Hafod estate

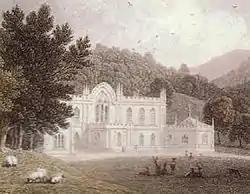
Hafod Uchtryd circa 1795

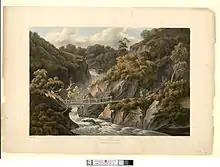
Cavern Cascade, by John 'Warwick' Smith c.1810

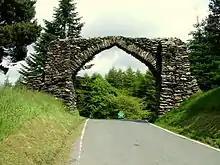
The Arch built in 1810

Between 1790 and 1810 were the golden years at Hafod. Between 1782 and 1813 approximately 405 to 485 hectares (1000-1200 acres) of forest, mainly European Larch and Scots Pine were planted on high ground by the estate owner Colonel Thomas Johnes, with oak and beech on the lower, more fertile land. In spite of two months of little rain, of 80,000 larch planted in April 1796, only 200 died. Following a visit to the estate in 1798 by Charles Howard, 11th Duke of Norfolk, the President of the Royal Society of Arts (RSA), Johnes was encouraged to offer himself for the awards made by the Society for silviculture. He was awarded five Gold Medals as follows: